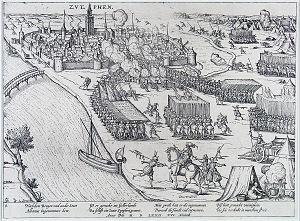
Le bain de sang de Zutphen ou le massacre cruel de Zutphen est un événement historique qui a eu lieu le 16 novembre 1572 à Zutphen, en Gueldre, au début de la révolte des Gueux.